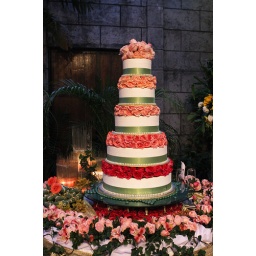
cake table was inspired by tomkat's table!